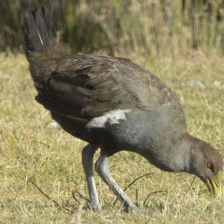
Species: TASMANIAN HEN
Scientific name: TRIBONYX MORTIERII
ImageNet parent category: european_gallinule